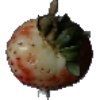
Label: Strawberry 1